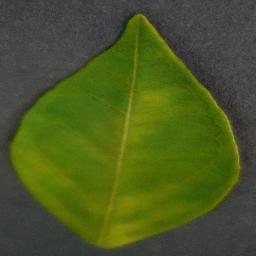
Label: Orange___Haunglongbing_(Citrus_greening)